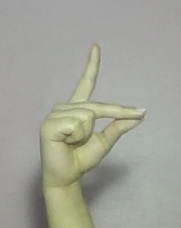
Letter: ta